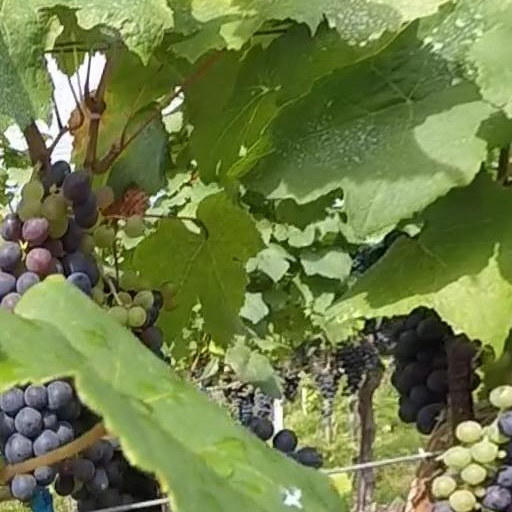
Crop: grape